Eudromaeosauria

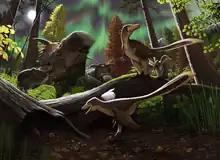
An unnamed saurornitholestine from the Maastrichtian of Alaska alongside the contemporary "Pachyrhinosaurus"

A 2011 study on the scleral rings of extinct archosaurs by Lars Schmitz and Ryosuke Motani used the morphology and diameter of these structures to estimate the temporal habits of various extinct groups. The taxa they examined included pterosaurs, non-avian dinosaurs, prehistoric birds, and a few more primitive archosaurs. The dinosaurs they examined included three dromaeosaurs — the microraptorians "Microraptor" and "Sinornithosaurus" and the eudromaeosaur "Velociraptor". The evidence they found, based on comparisons with extant species, suggested that "Velociraptor" was primarily active during the night. They also found that "Protoceratops" (a known prey animal for "Velociraptor") would likely have been most active at dawn and dusk, suggesting that encounters between these animals would have mostly occurred around these times. Schmitz and Motani also found that "Microraptor" was likely mostly nocturnal and the closely related "Sinornithosaurus" would have been crepuscular. However, the authors stop short of suggesting what the ancestral condition for eudromaeosaurs may have been, citing a relatively small sample size.